Wurfrahmen 40

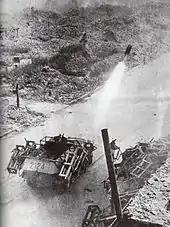
Sd.Kfz. 251-mounted Wurfrahmen in action against Polish positions during the Warsaw Uprising

Introduced in late 1940, the weapon system was a framework with adjustable base plates fitted over and alongside a vehicle which could hold 300 mm high explosive (HE) rockets; 280 mm HE and 320 mm incendiary rockets were also used, the rockets being fired while in their loading crates. Although spin stabilized, the rockets were not as accurate as conventional artillery, and reloading was time-consuming due to their weight. Where feasible, rockets were ripple-fired in large numbers to quickly saturate a target. The system was successful as a support weapon for mobile Panzer formations, particularly in urban areas.